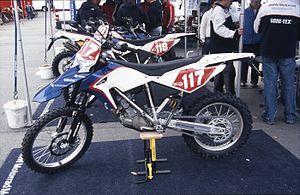
Cette liste des motos BMW est triée par ordre chronologique et par type de moteur. Les modèles actuellement disponibles sont en gras. Les dates indiquées sont uniquement une indication de la période. La production et les ventes diffèrent considérablement selon le marché et ne peuvent pas être entièrement illustrées ici. Celles-ci sont discutées, si elles sont bien connues, dans les articles correspondants.
La G 450 X est un modèle de motocyclette de type enduro du constructeur allemand BMW.